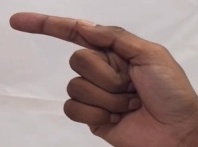
ASL sign: G